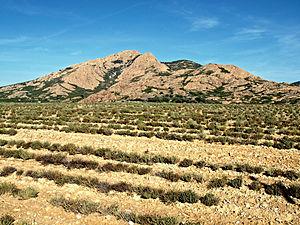
Palasca est une commune française située dans la circonscription départementale de la Haute-Corse et le territoire de la collectivité de Corse. Elle appartient à l'ancienne piève d'Ostriconi.
L'Ostriconi est un petit fleuve côtier français qui coule dans le nord du département de la Haute-Corse dans la région Corse et qui se jette dans la mer Méditerranée.
Ostriconi est une ancienne piève de Corse. Située dans le nord de l'île, elle relevait de la province de Balagne sur le plan civil et du diocèse de Mariana sur le plan religieux.